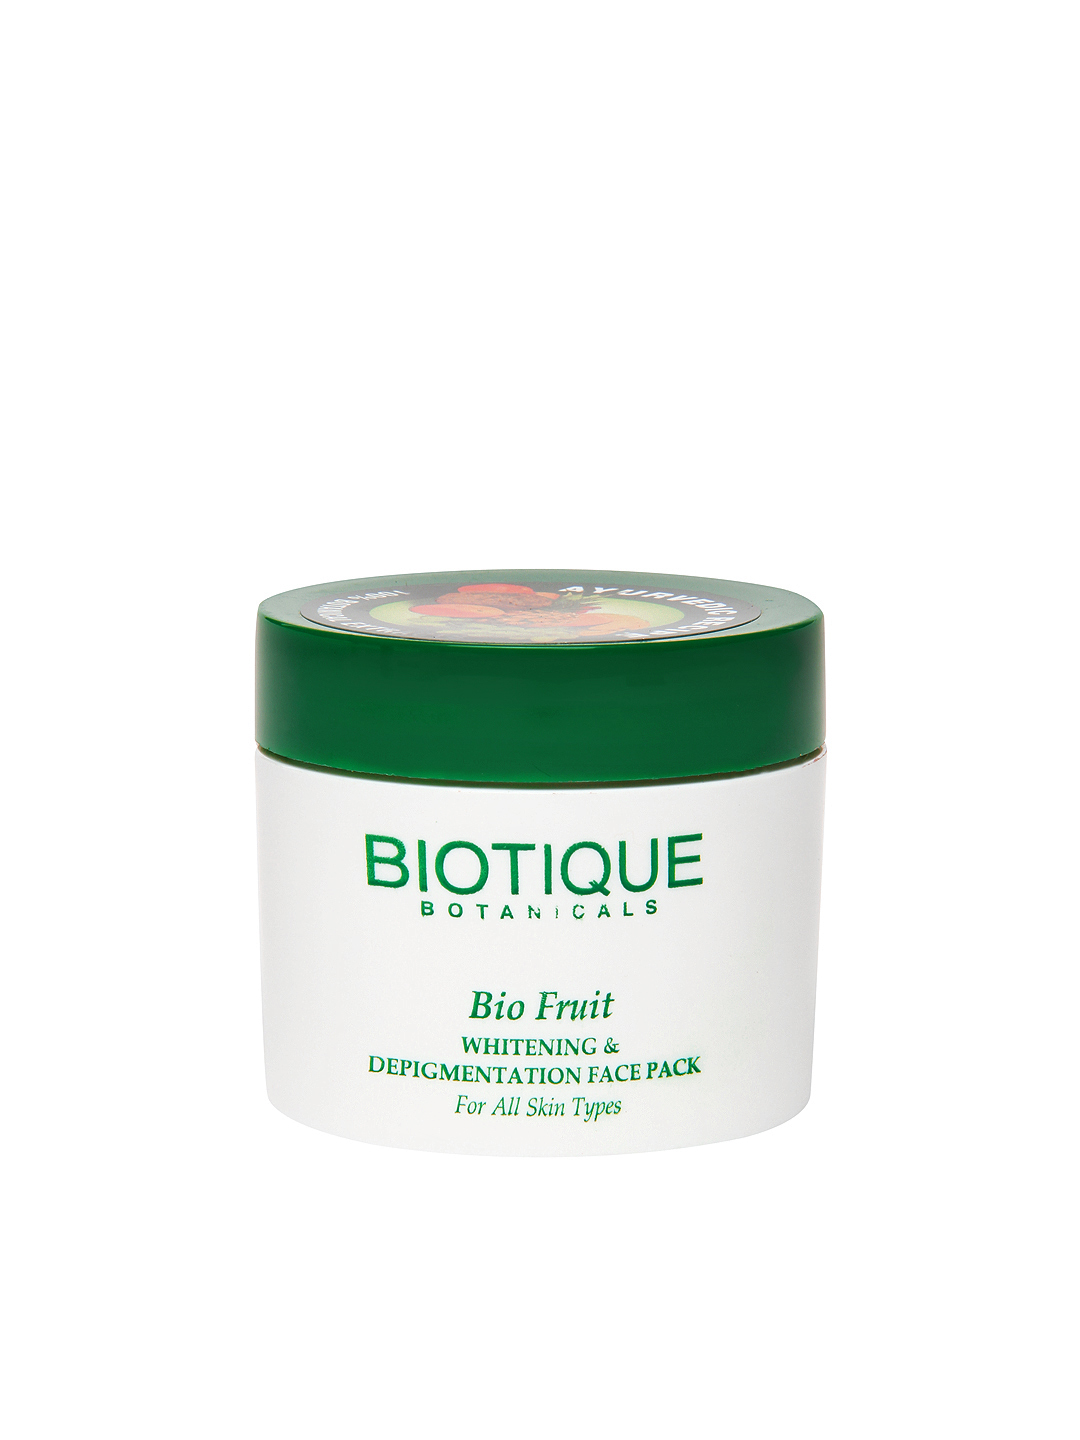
Biotique Bio Fruit Whitening and Depigmentation Face Pack
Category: Personal Care / Skin / Mask and Peel
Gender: Women
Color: Pink
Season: Spring 2017
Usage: Casual